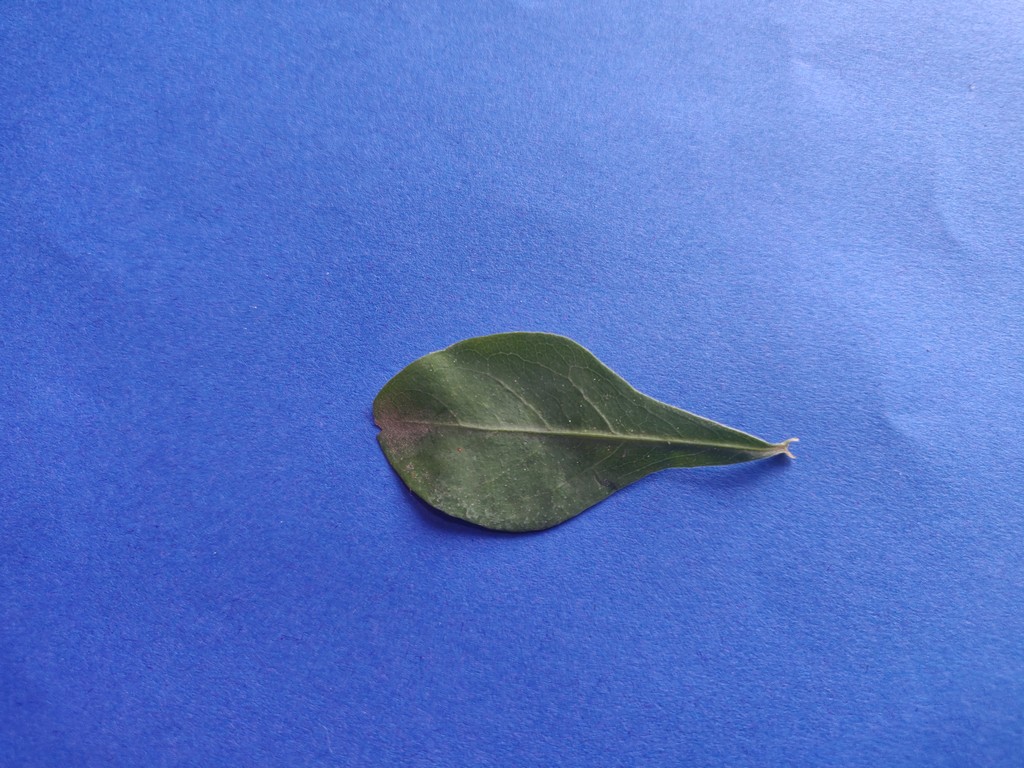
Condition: Healthy
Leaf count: single
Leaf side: front